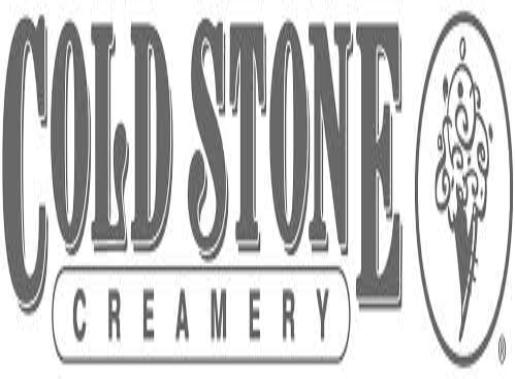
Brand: Cold Stone Creamery
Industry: Food